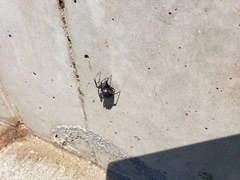
Species: Lactrodectus_hesperus